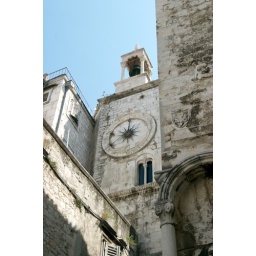
Clock tower near wall entrance to the inside walls of Diocletian's Palace.